Yenisei

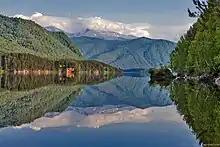
The river flowing through the Shushensky Forest

The Yenisey proper, from the confluence of its source rivers the Great Yenisey and Little Yenisey at Kyzyl to its mouth in the Kara Sea, is long. From the source of its tributary the Selenga, it is long. It has a drainage basin of . The Yenisey flows through the Russian federal subjects Tuva, Khakassia and Krasnoyarsk Krai. The city of Krasnoyarsk is situated far upstream on the Yenisey, and the industrial city of Norilsk is nearby on the Arctic Ocean's Taymyr Peninsula.